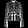
Label: Shirt